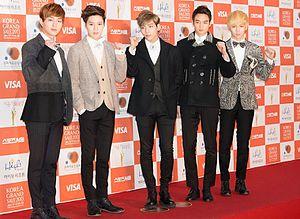
Les High1 Seoul Music Awards sont créés en 1990 pour récompenser les meilleurs artistes de l'industrie musicale sud-coréenne.